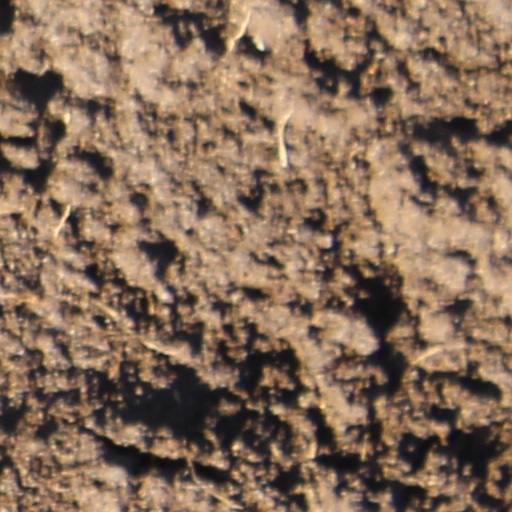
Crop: wheat